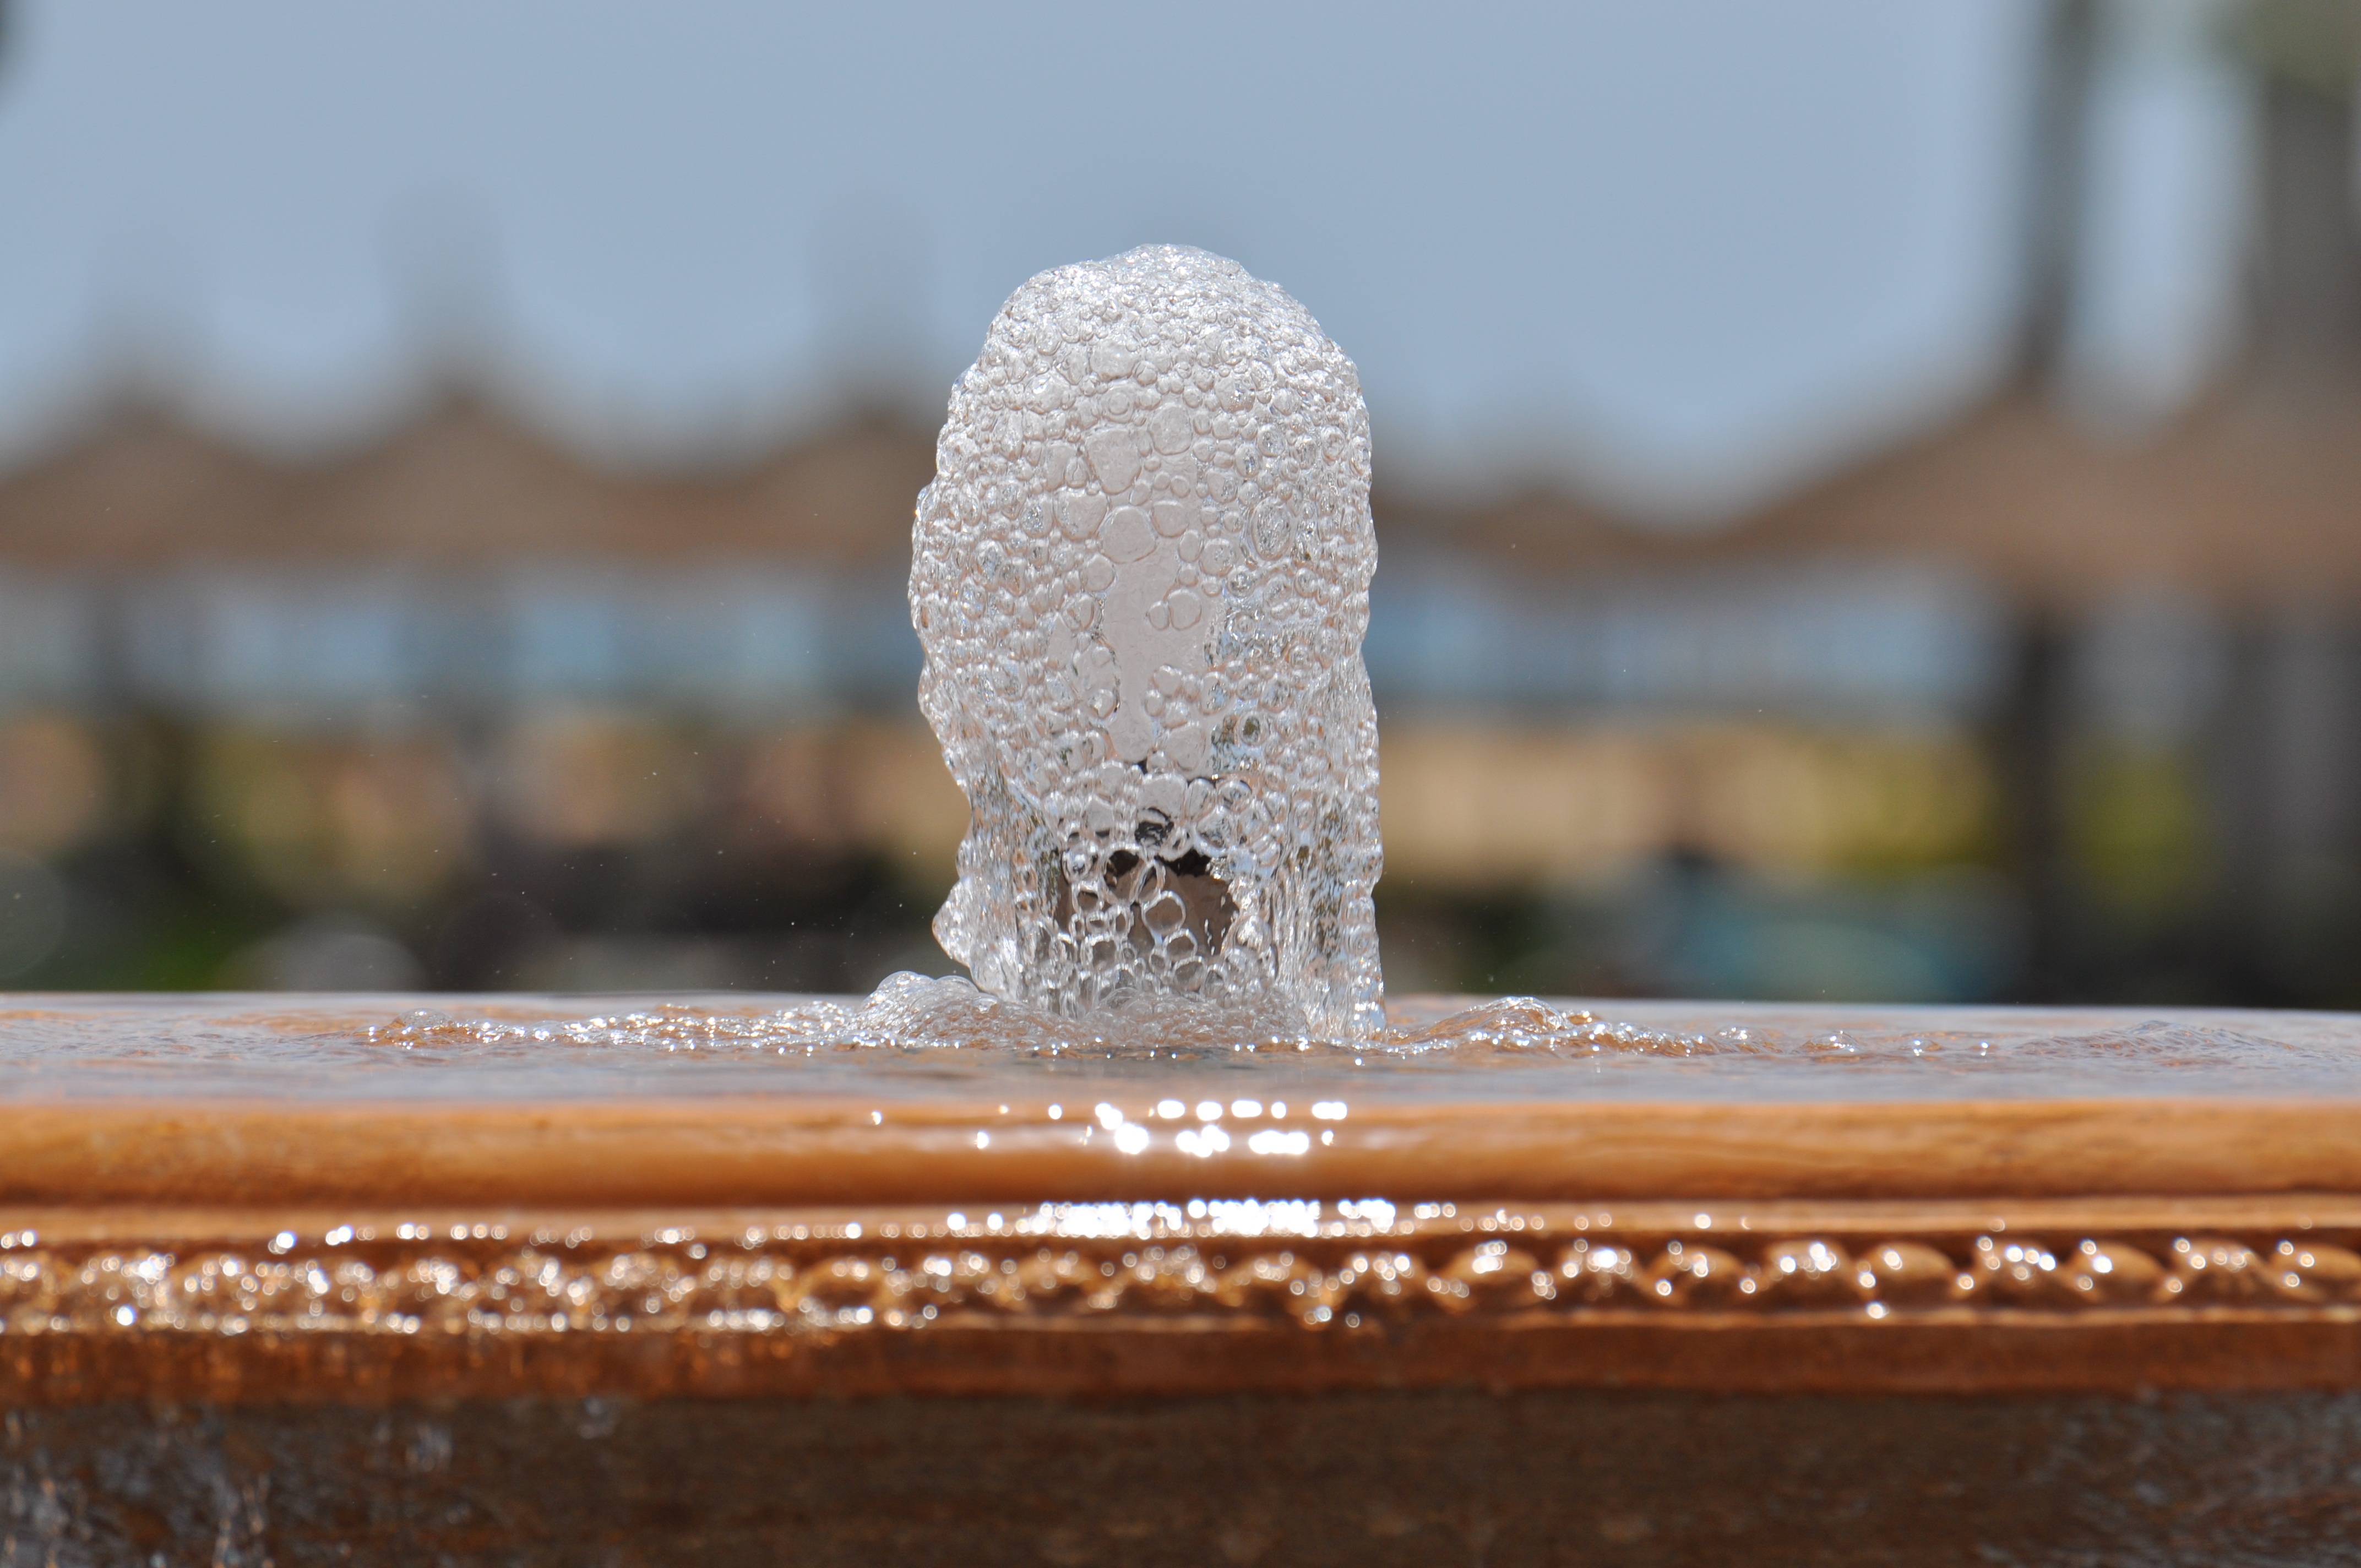
water, snow, winter, wood, running, close up, fountain, bubbles, macro photography